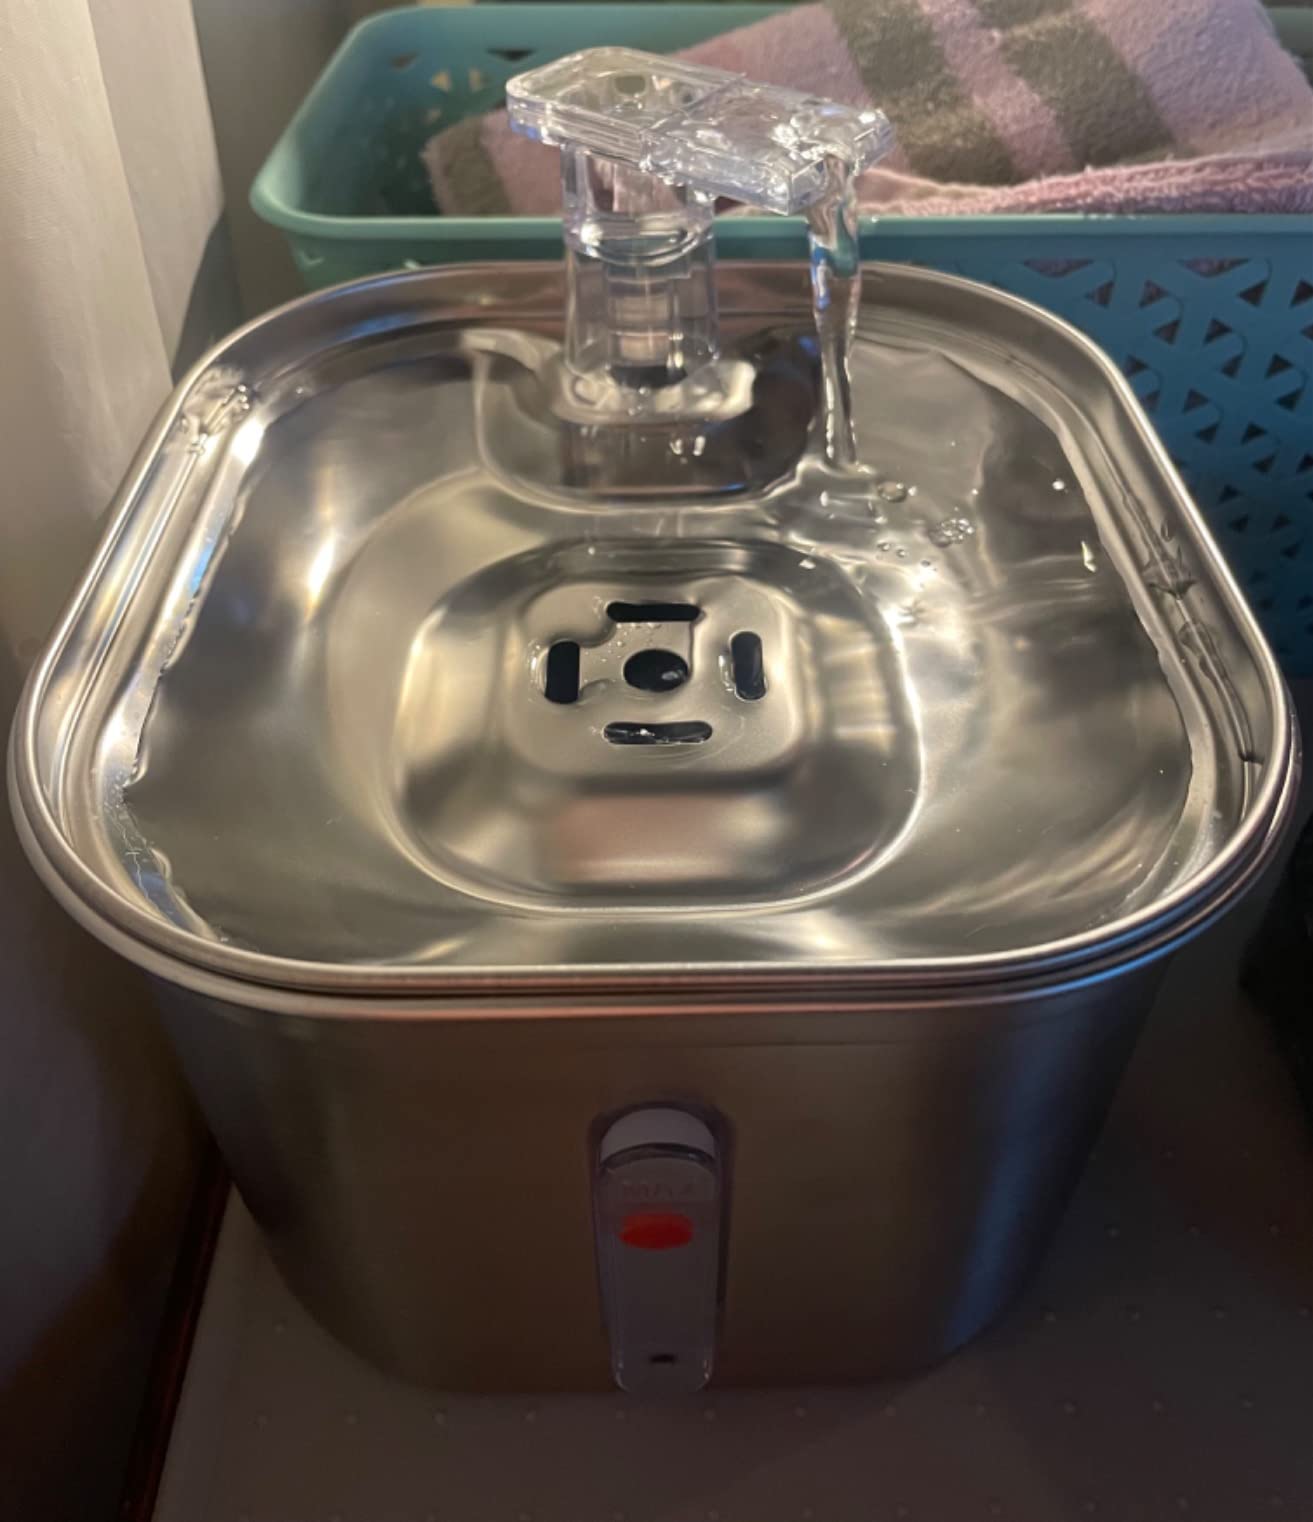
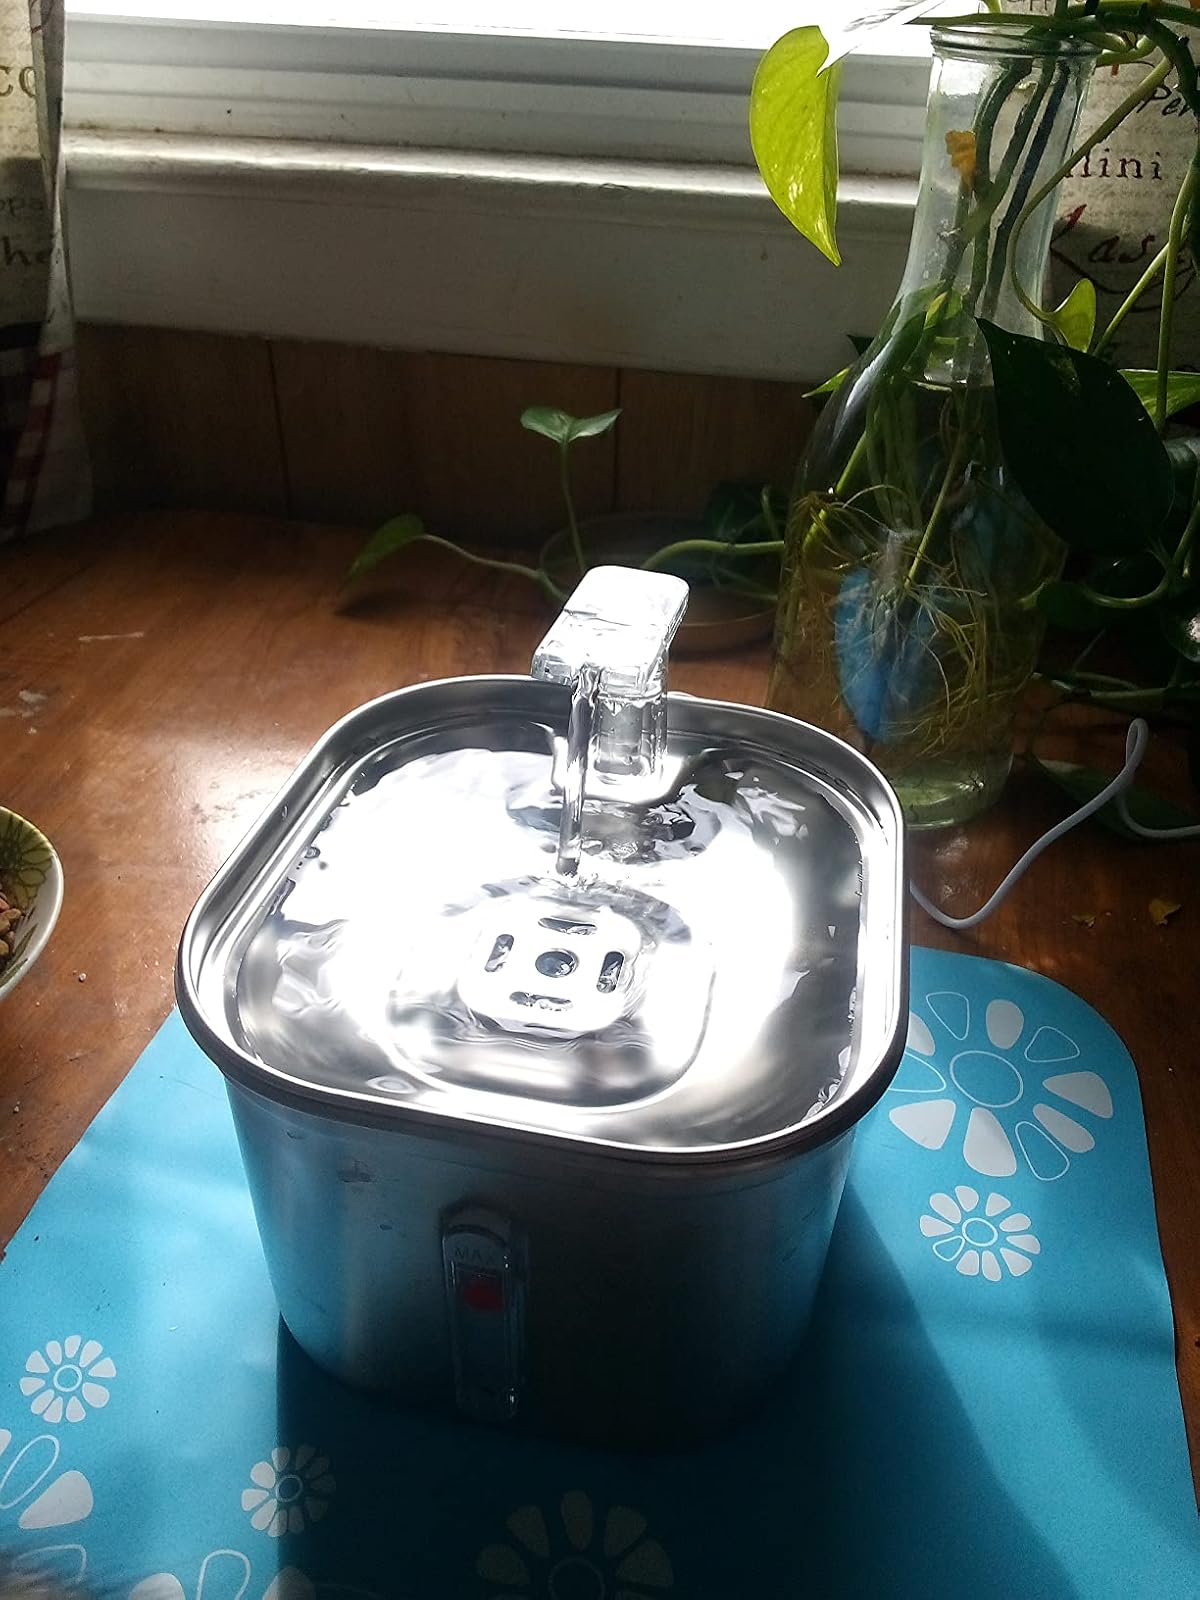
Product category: items_bowl
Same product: yes